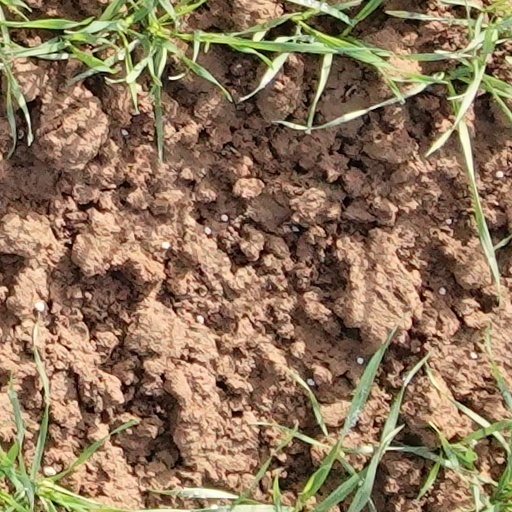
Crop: wheat